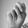
ASL letter: N